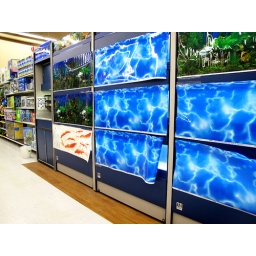
All the fish died in Wal-Mart. They opted for fake ones and water paper.